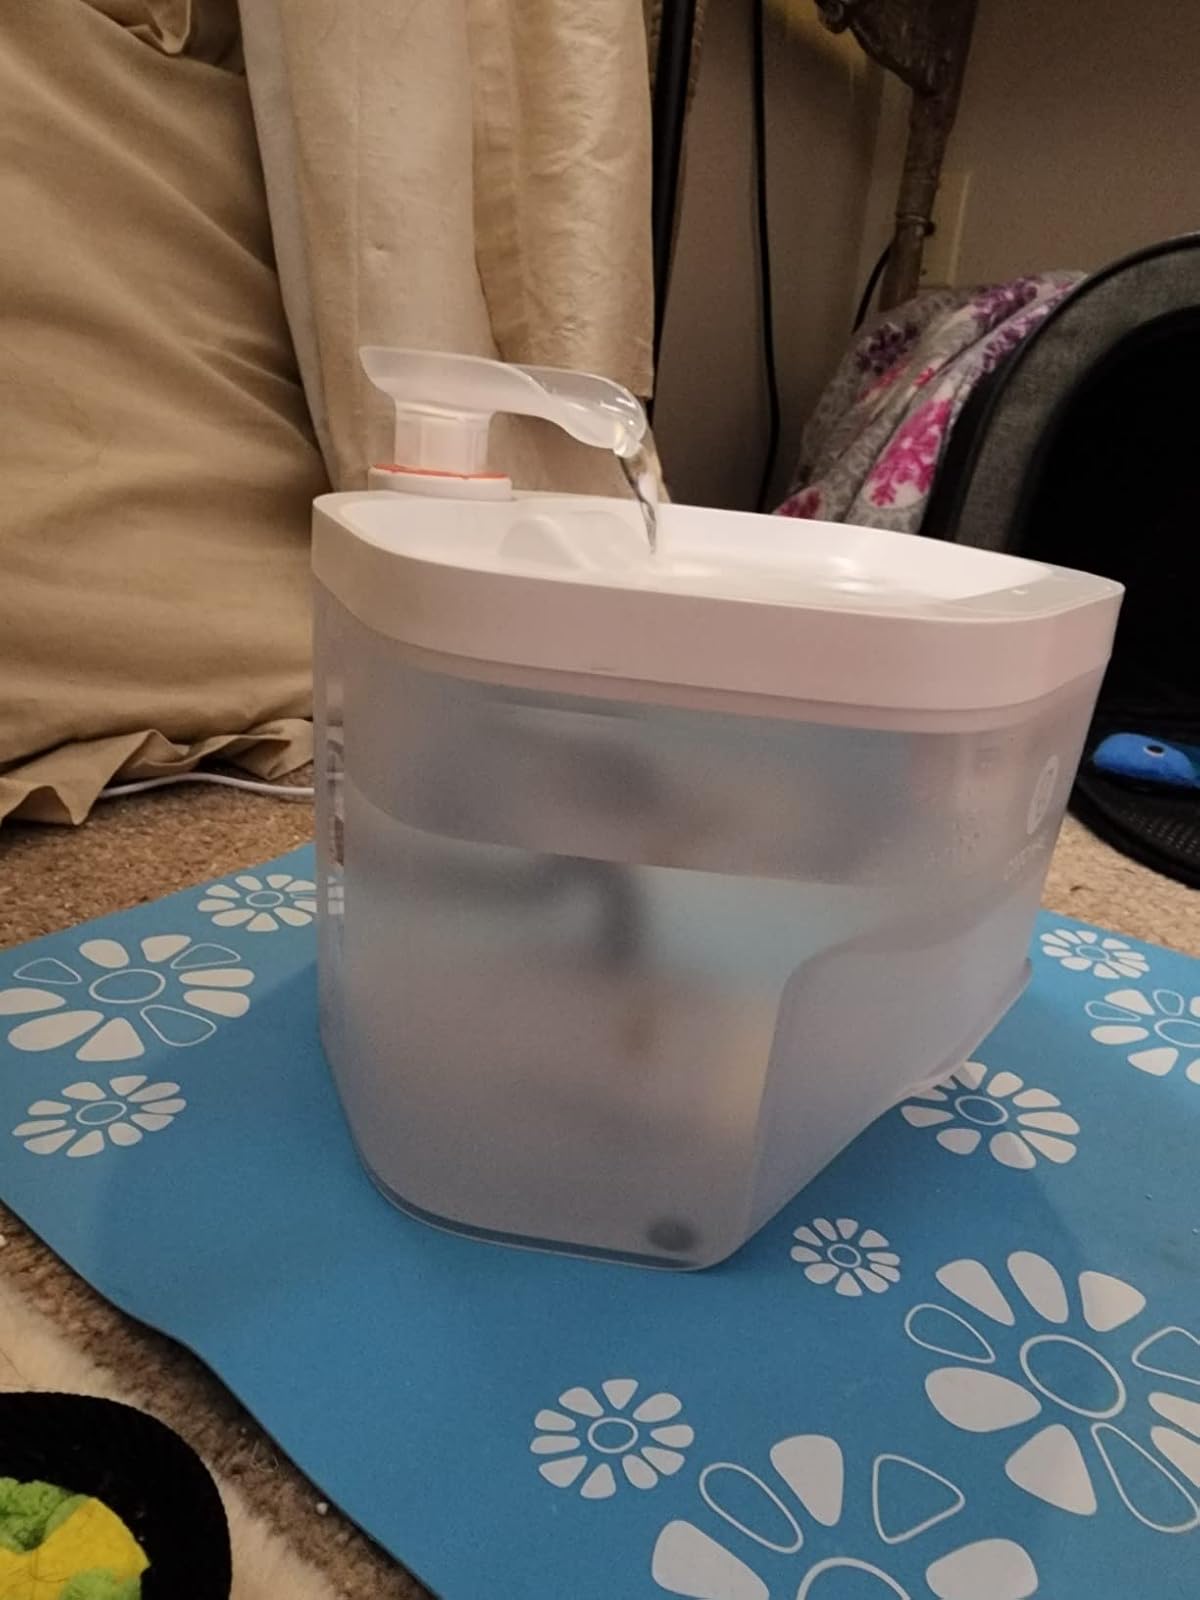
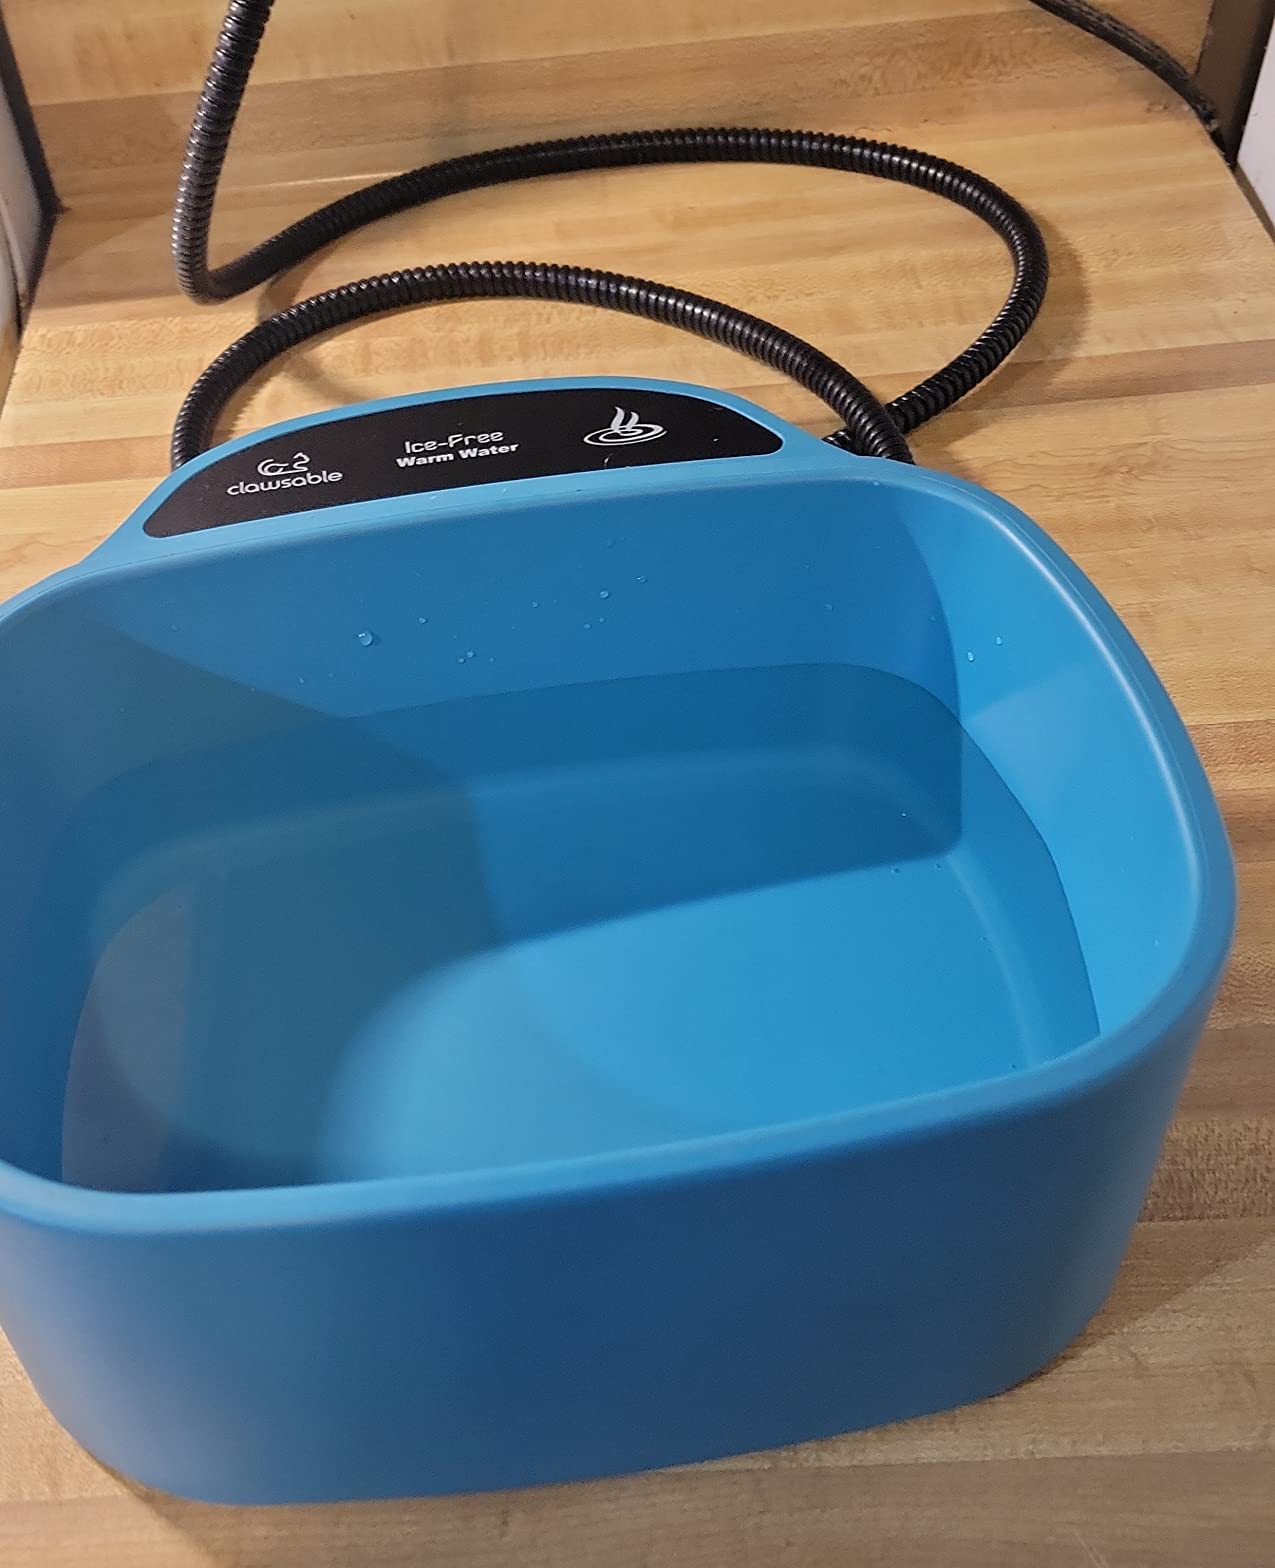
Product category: items_bowl
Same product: no